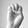
ASL letter: E